Ernst Münch (musician)

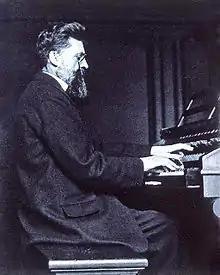

Ernst Münch (31 December 1859 in Niederbronn-les-Bains – 1928) was an Alsatian organist and choir conductor.